Deakin College

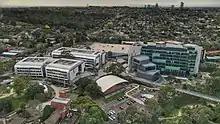
Deakin College from above. Shot from Gardiners Creek Park in March 2022.

Deakin College provides the Foundation Program which is equivalent to year 12, and university-level diplomas in the areas of business, commerce, communication, construction management, design, engineering, film, television and animation, health sciences, information technology, and science. The institute offers a pathway to Deakin University for students who do not meet the entry requirements for Deakin University's courses or as a bridge between previous studies and university. All courses are conducted on Deakin University campuses at either the Melbourne Burwood, Geelong Waterfront or Geelong Waurn Ponds, or at its Jakarta, Indonesia, campus. Intakes are available three times each year (March, June and October).